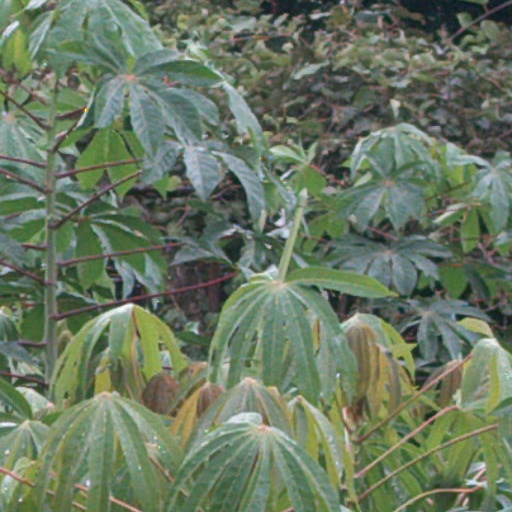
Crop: cassava